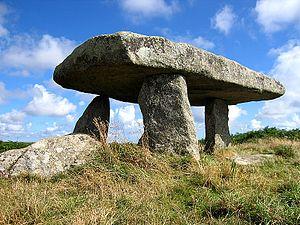
Cette liste non exhaustive recense les principaux sites mégalithiques en Cornouailles.